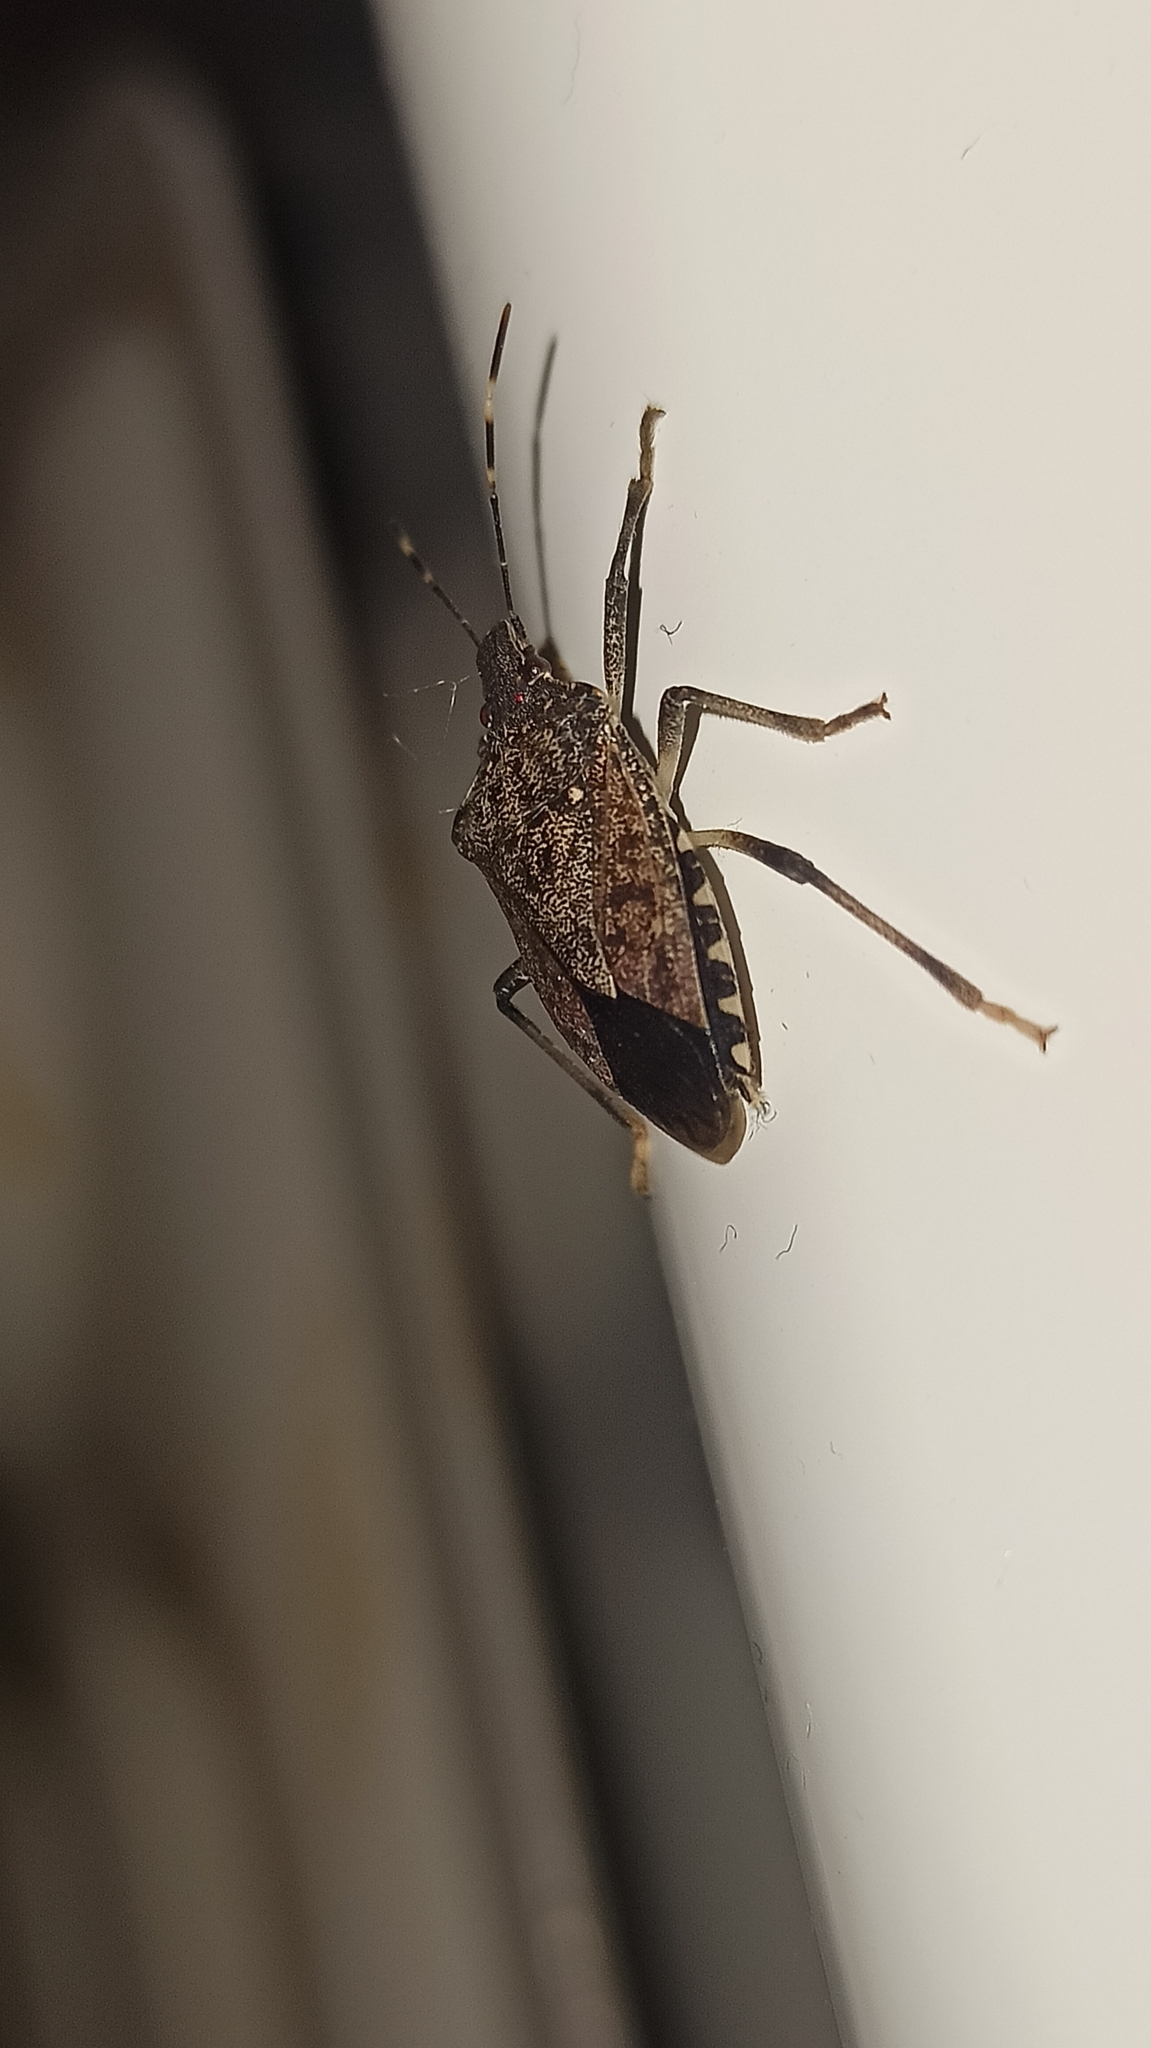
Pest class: stink_bug